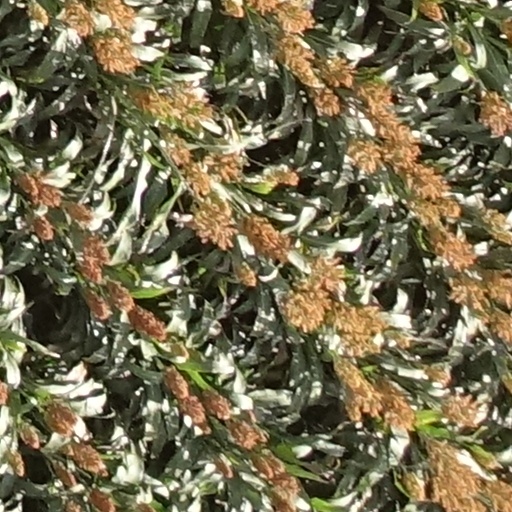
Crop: sorghum